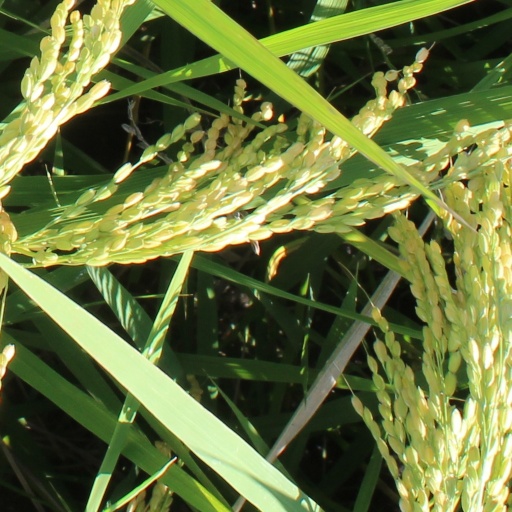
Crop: rice